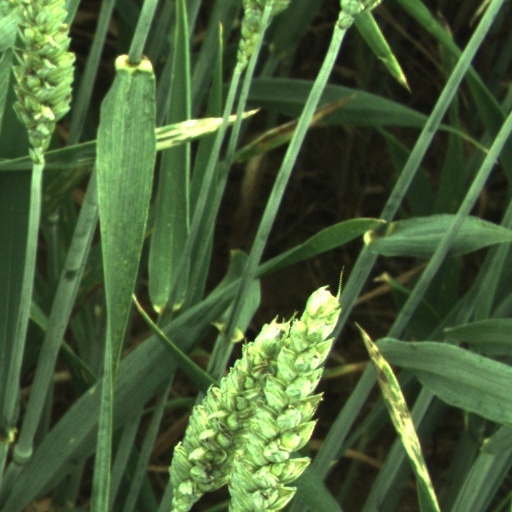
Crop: wheat